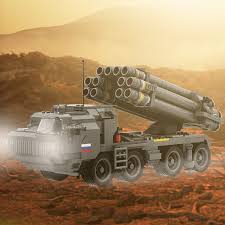
Label: Self Propelled Artillery